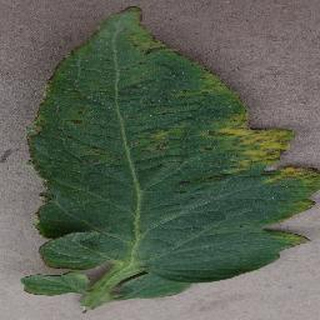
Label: tomato_bacterial_spot